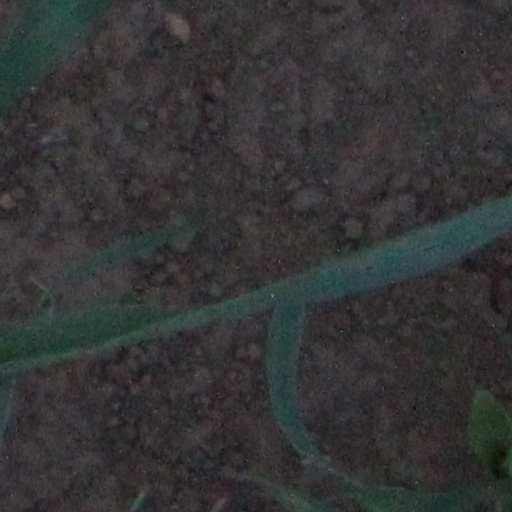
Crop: wheat